Peugeot 205

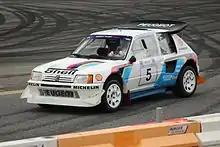
Peugeot 205 Turbo 16 Evo 2

From 1988 to 1992 Peugeot produced another variant of the 205, the 205 Rallye, which was engineered and produced by Peugeot–Talbot sport. This edition of the 205 was positioned as a cost-effective alternative to the 205 GTI, retaining its sporty character, but being less expensive to buy or maintain.